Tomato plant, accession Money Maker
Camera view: tilt-top (135 deg); turntable rotation: 300 degrees
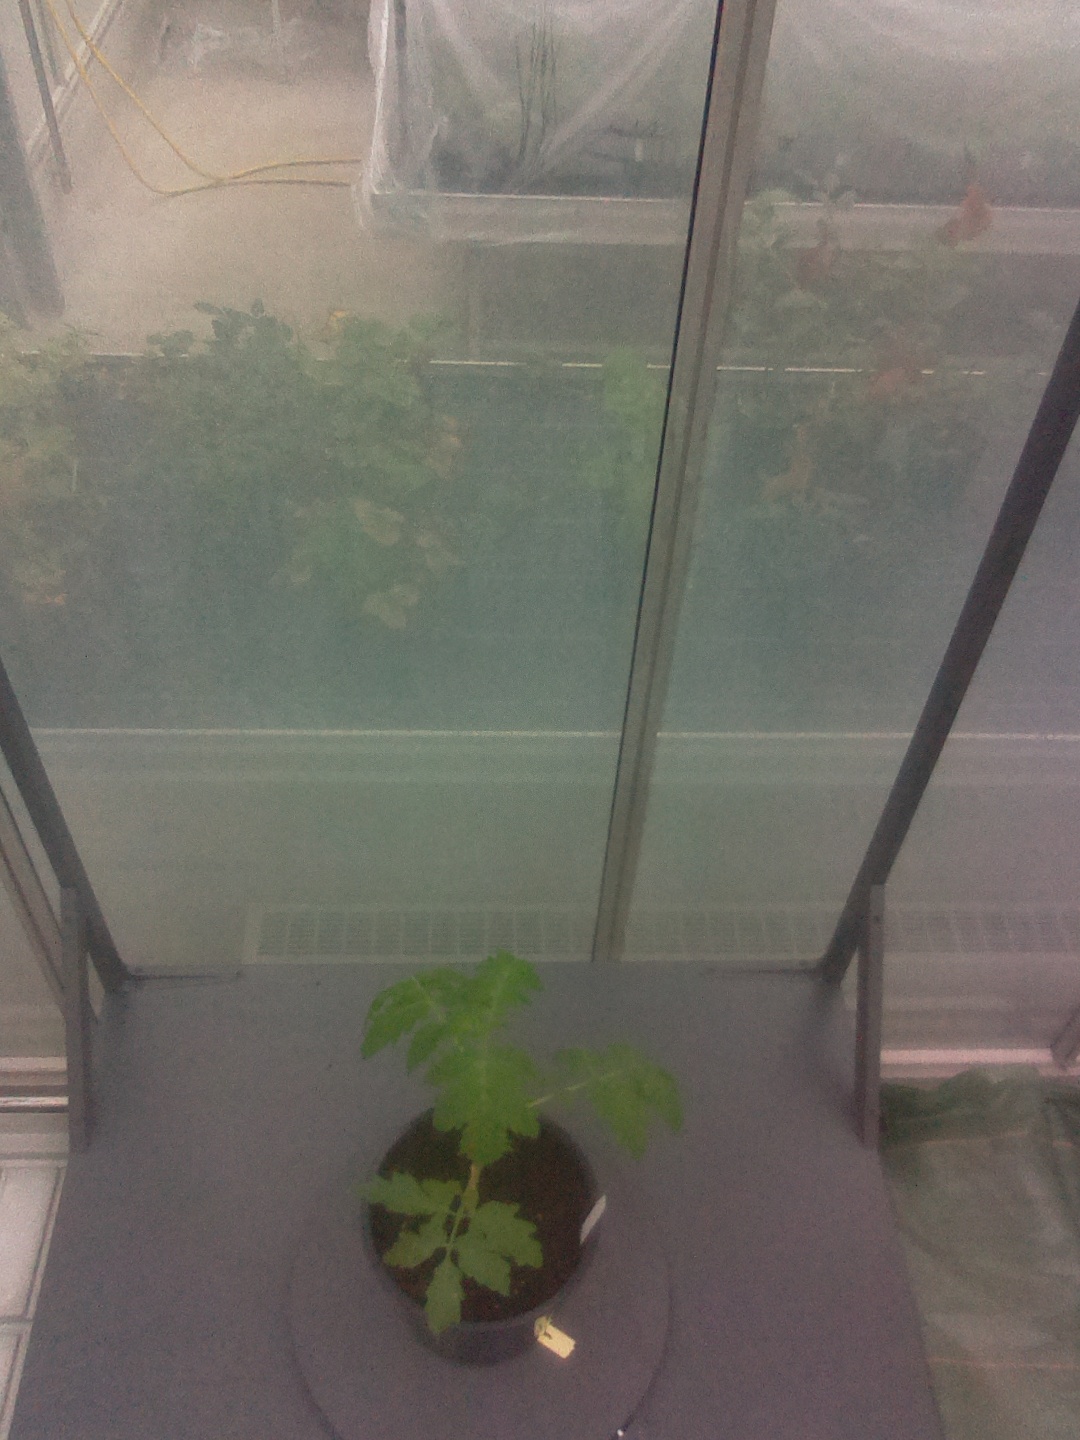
BBCH growth stage 13: 6 of true leaves visible